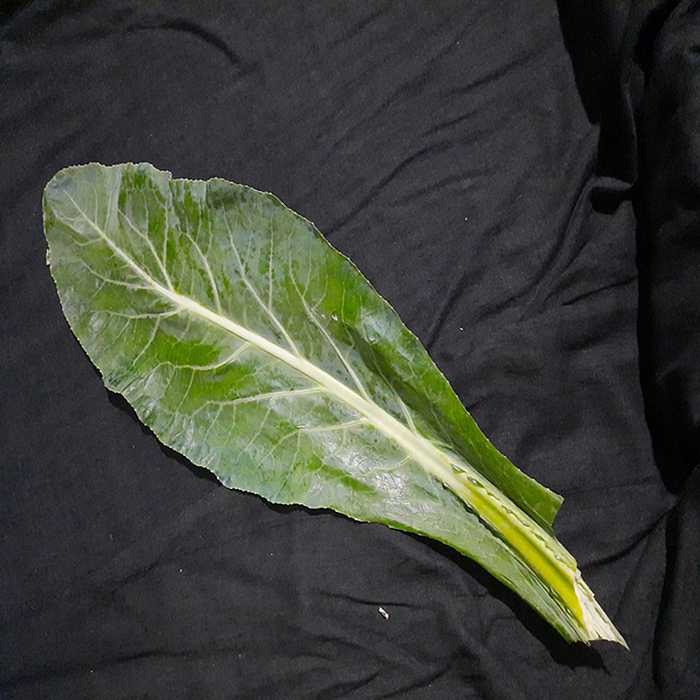
Plant: Cauliflower
Label: Fresh leaf